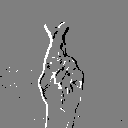
ASL letter: r